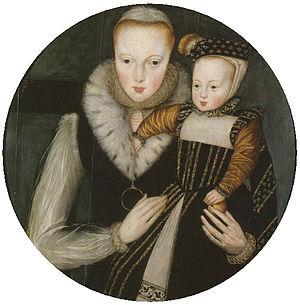
Lady Catherine Grey, Comtesse d’Hertford, fut la seconde fille d’Henry Grey, 1ᵉʳ duc de Suffolk et de Lady Frances Brandon. C’était la sœur cadette de Lady Jeanne Grey, et l’aînée de Lady Marie Grey. Elle naquit à Bradgate Park, Leicester.